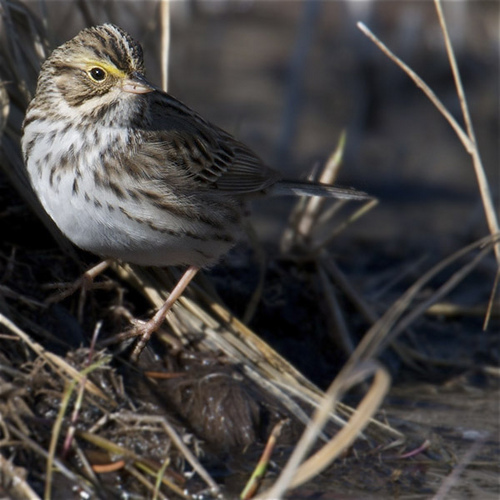
this bird has a really small beak and a yellow line right above its eye
this bird has a yellow eyebrow, a striped brown and white crown, and a white belly.
a small round bird of brown and white with a yellow eyebrow.
a brown and white bird with yellow eyebrows and a pink colored bill.
this bird is white and brown in color with a small beak, and brown eye rings.
this small brown bird has a light gray breast and belly and brown streaks down its breast and sides.
this bird has black and white striped feathers, a strip of yellow above the eye, and a short beak.
a white bellied bird with brown and black wing bar and cheek patch with a short pointed bill.
this bird has a pointed yellow bill, with a white belly.
the bird has a spotted belly and a black eyering.
Species: Savannah Sparrow